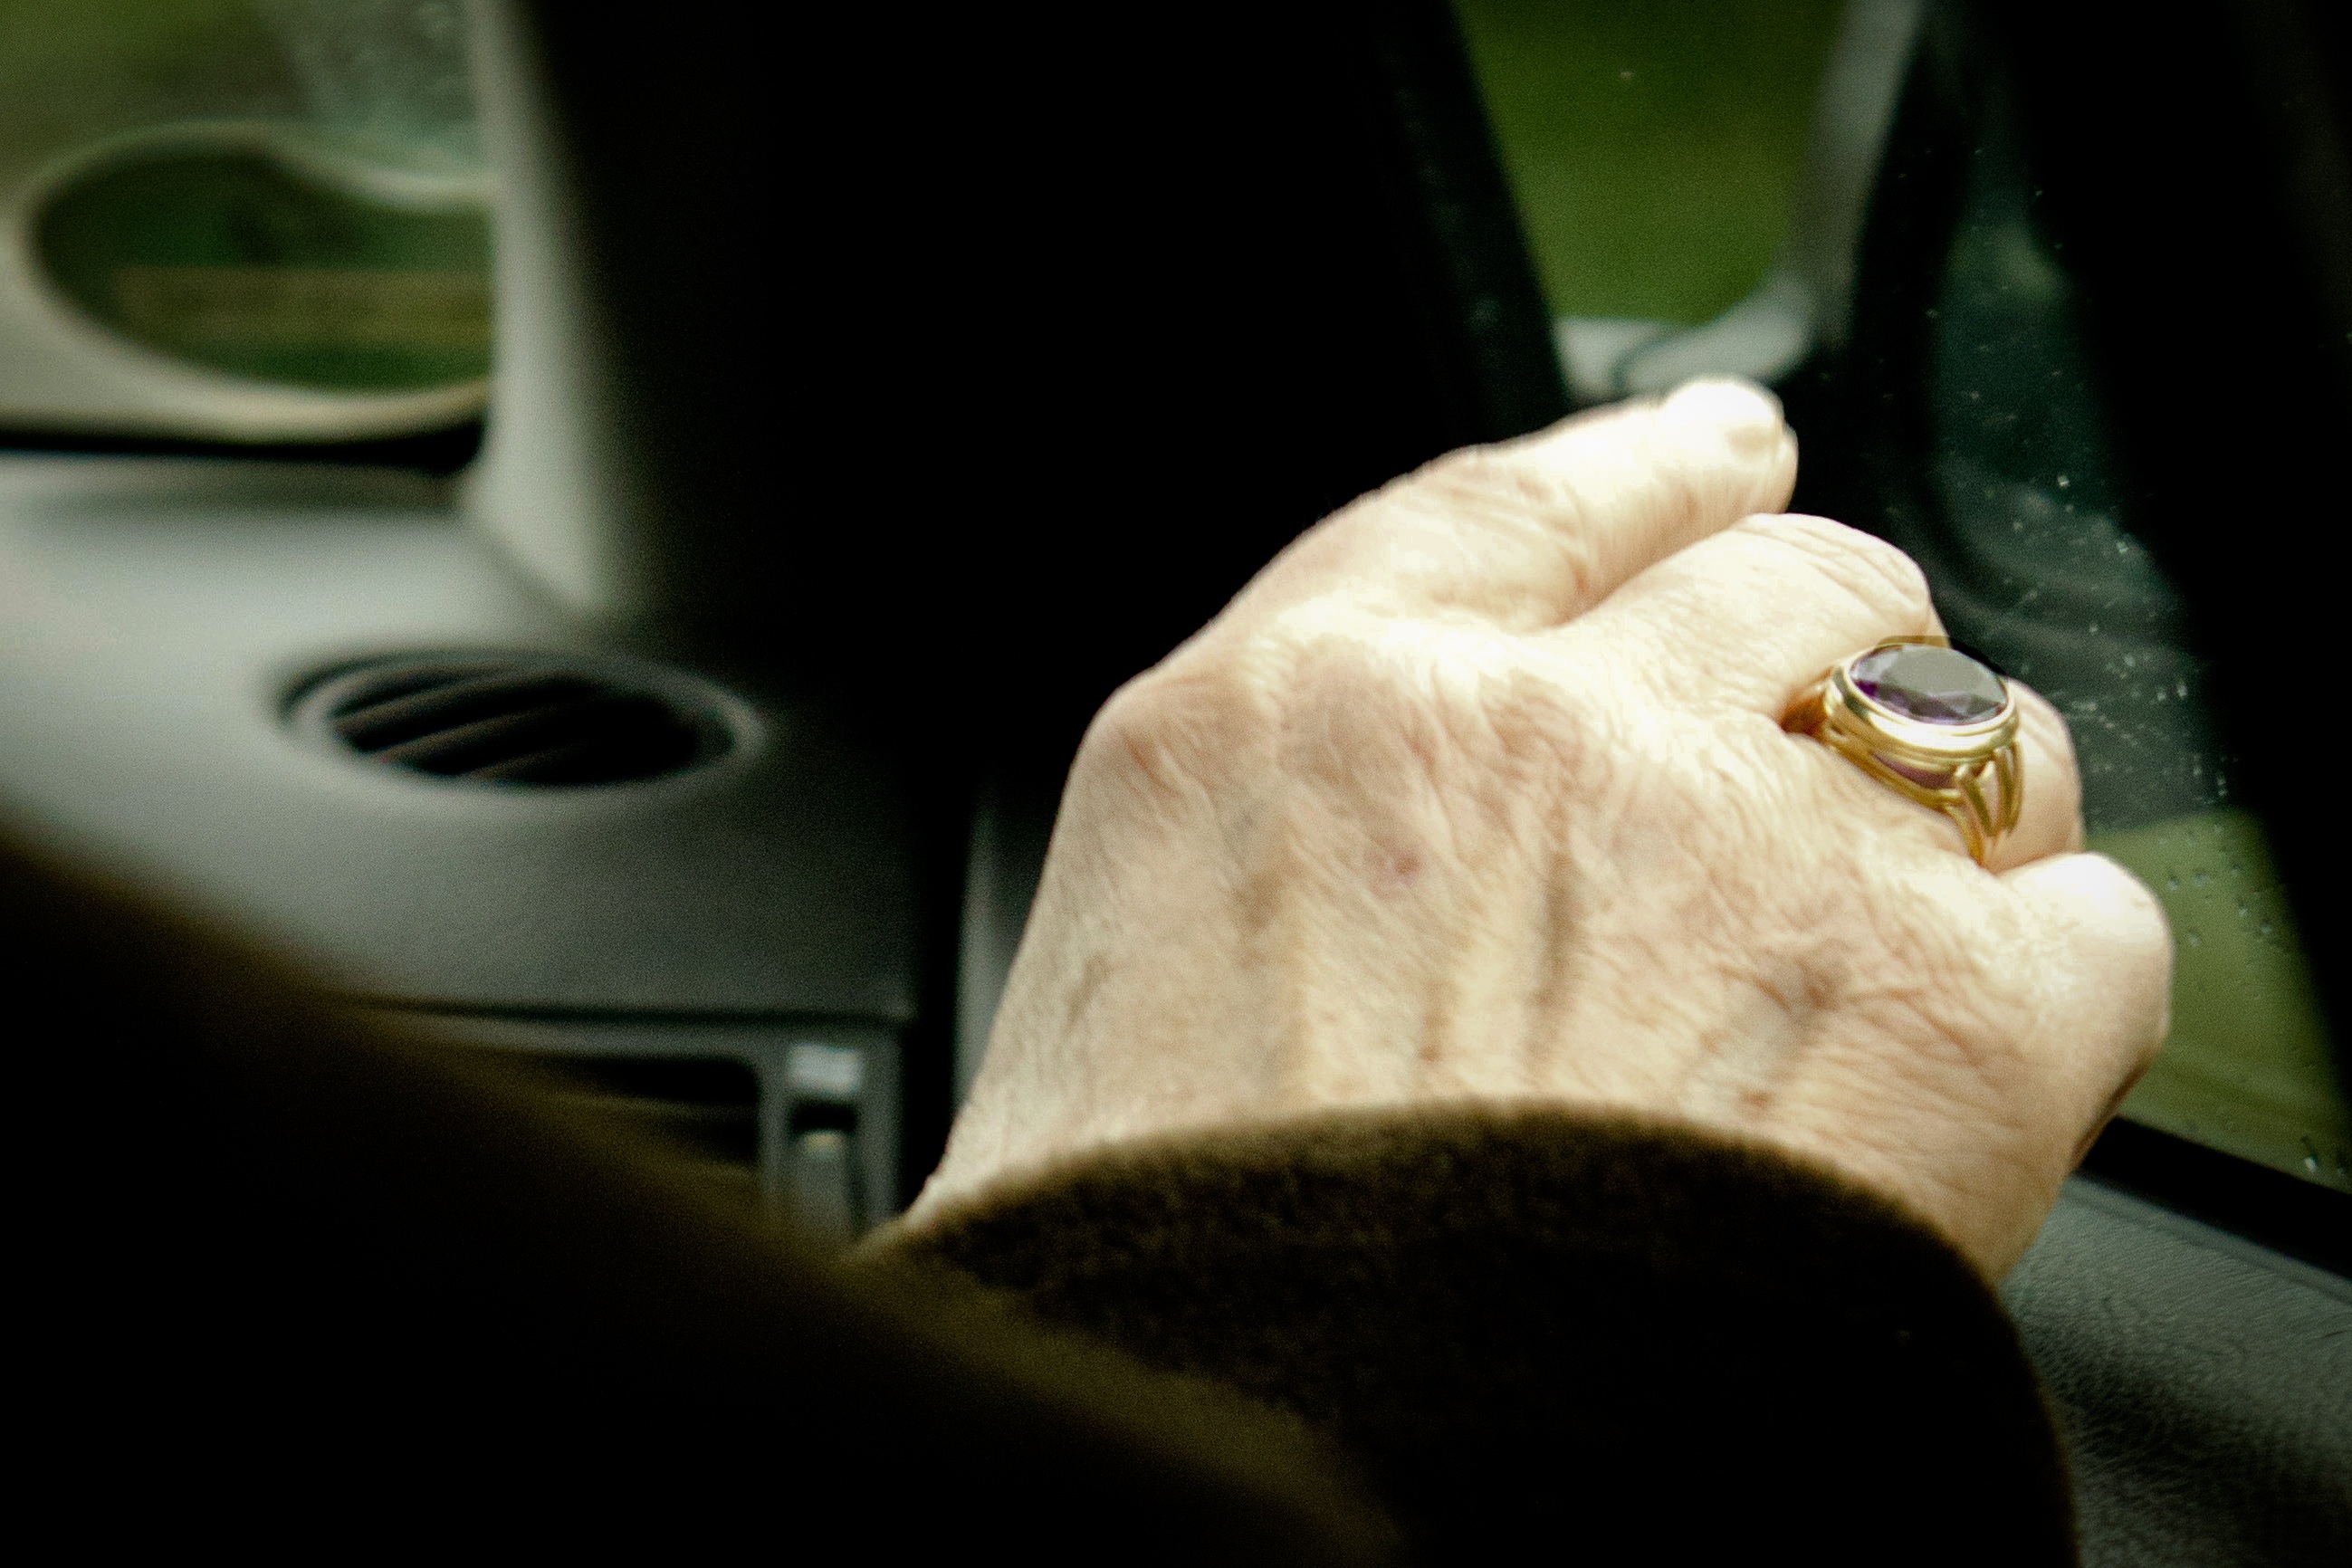
hand, photography, ring, glass, driving, old, leg, finger, green, human, black, arm, grandma, close up, hands, eye, glasses, fold